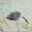
Label: shrew